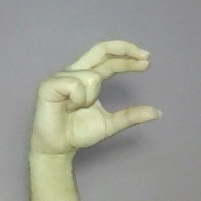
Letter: thal